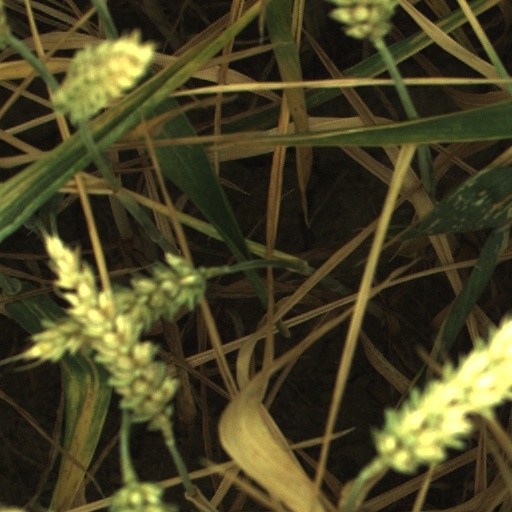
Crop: wheat